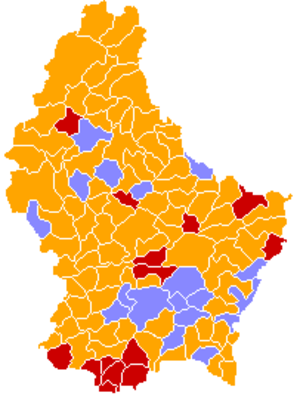
Les élections législatives de 1999 ont eu lieu le 13 juin 1999 afin de désigner les soixante députés de la législature 1999-2004 de la Chambre des députés du Luxembourg.